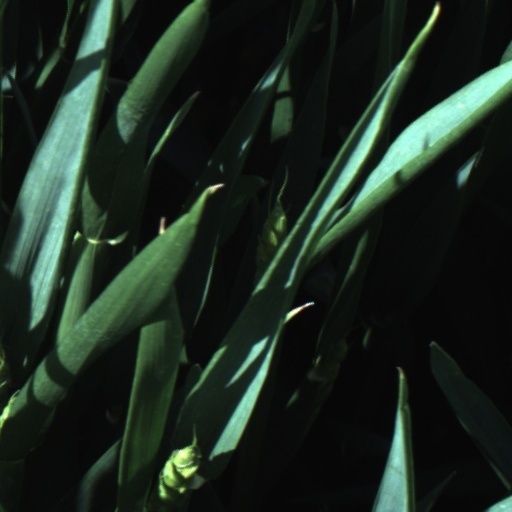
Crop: wheat